Henri Bouchot

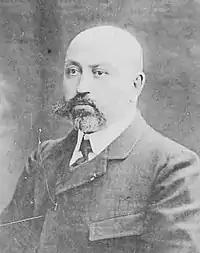
Henri Bouchot (1880s)

Marie François Xavier Henry Bouchot (26 September 1849, Beure - 10 October 1906, Paris) was a French art historian and conservator.